Chaperonin

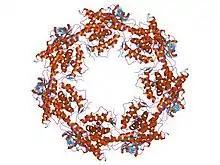
Structure of the bacterial chaperonin GroEL.

HSP60, also known as chaperonins (Cpn), is a family of heat shock proteins originally sorted by their 60kDa molecular mass. They prevent misfolding of proteins during stressful situations such as high heat, by assisting protein folding. HSP60 belong to a large class of molecules that assist protein folding, called molecular chaperones.